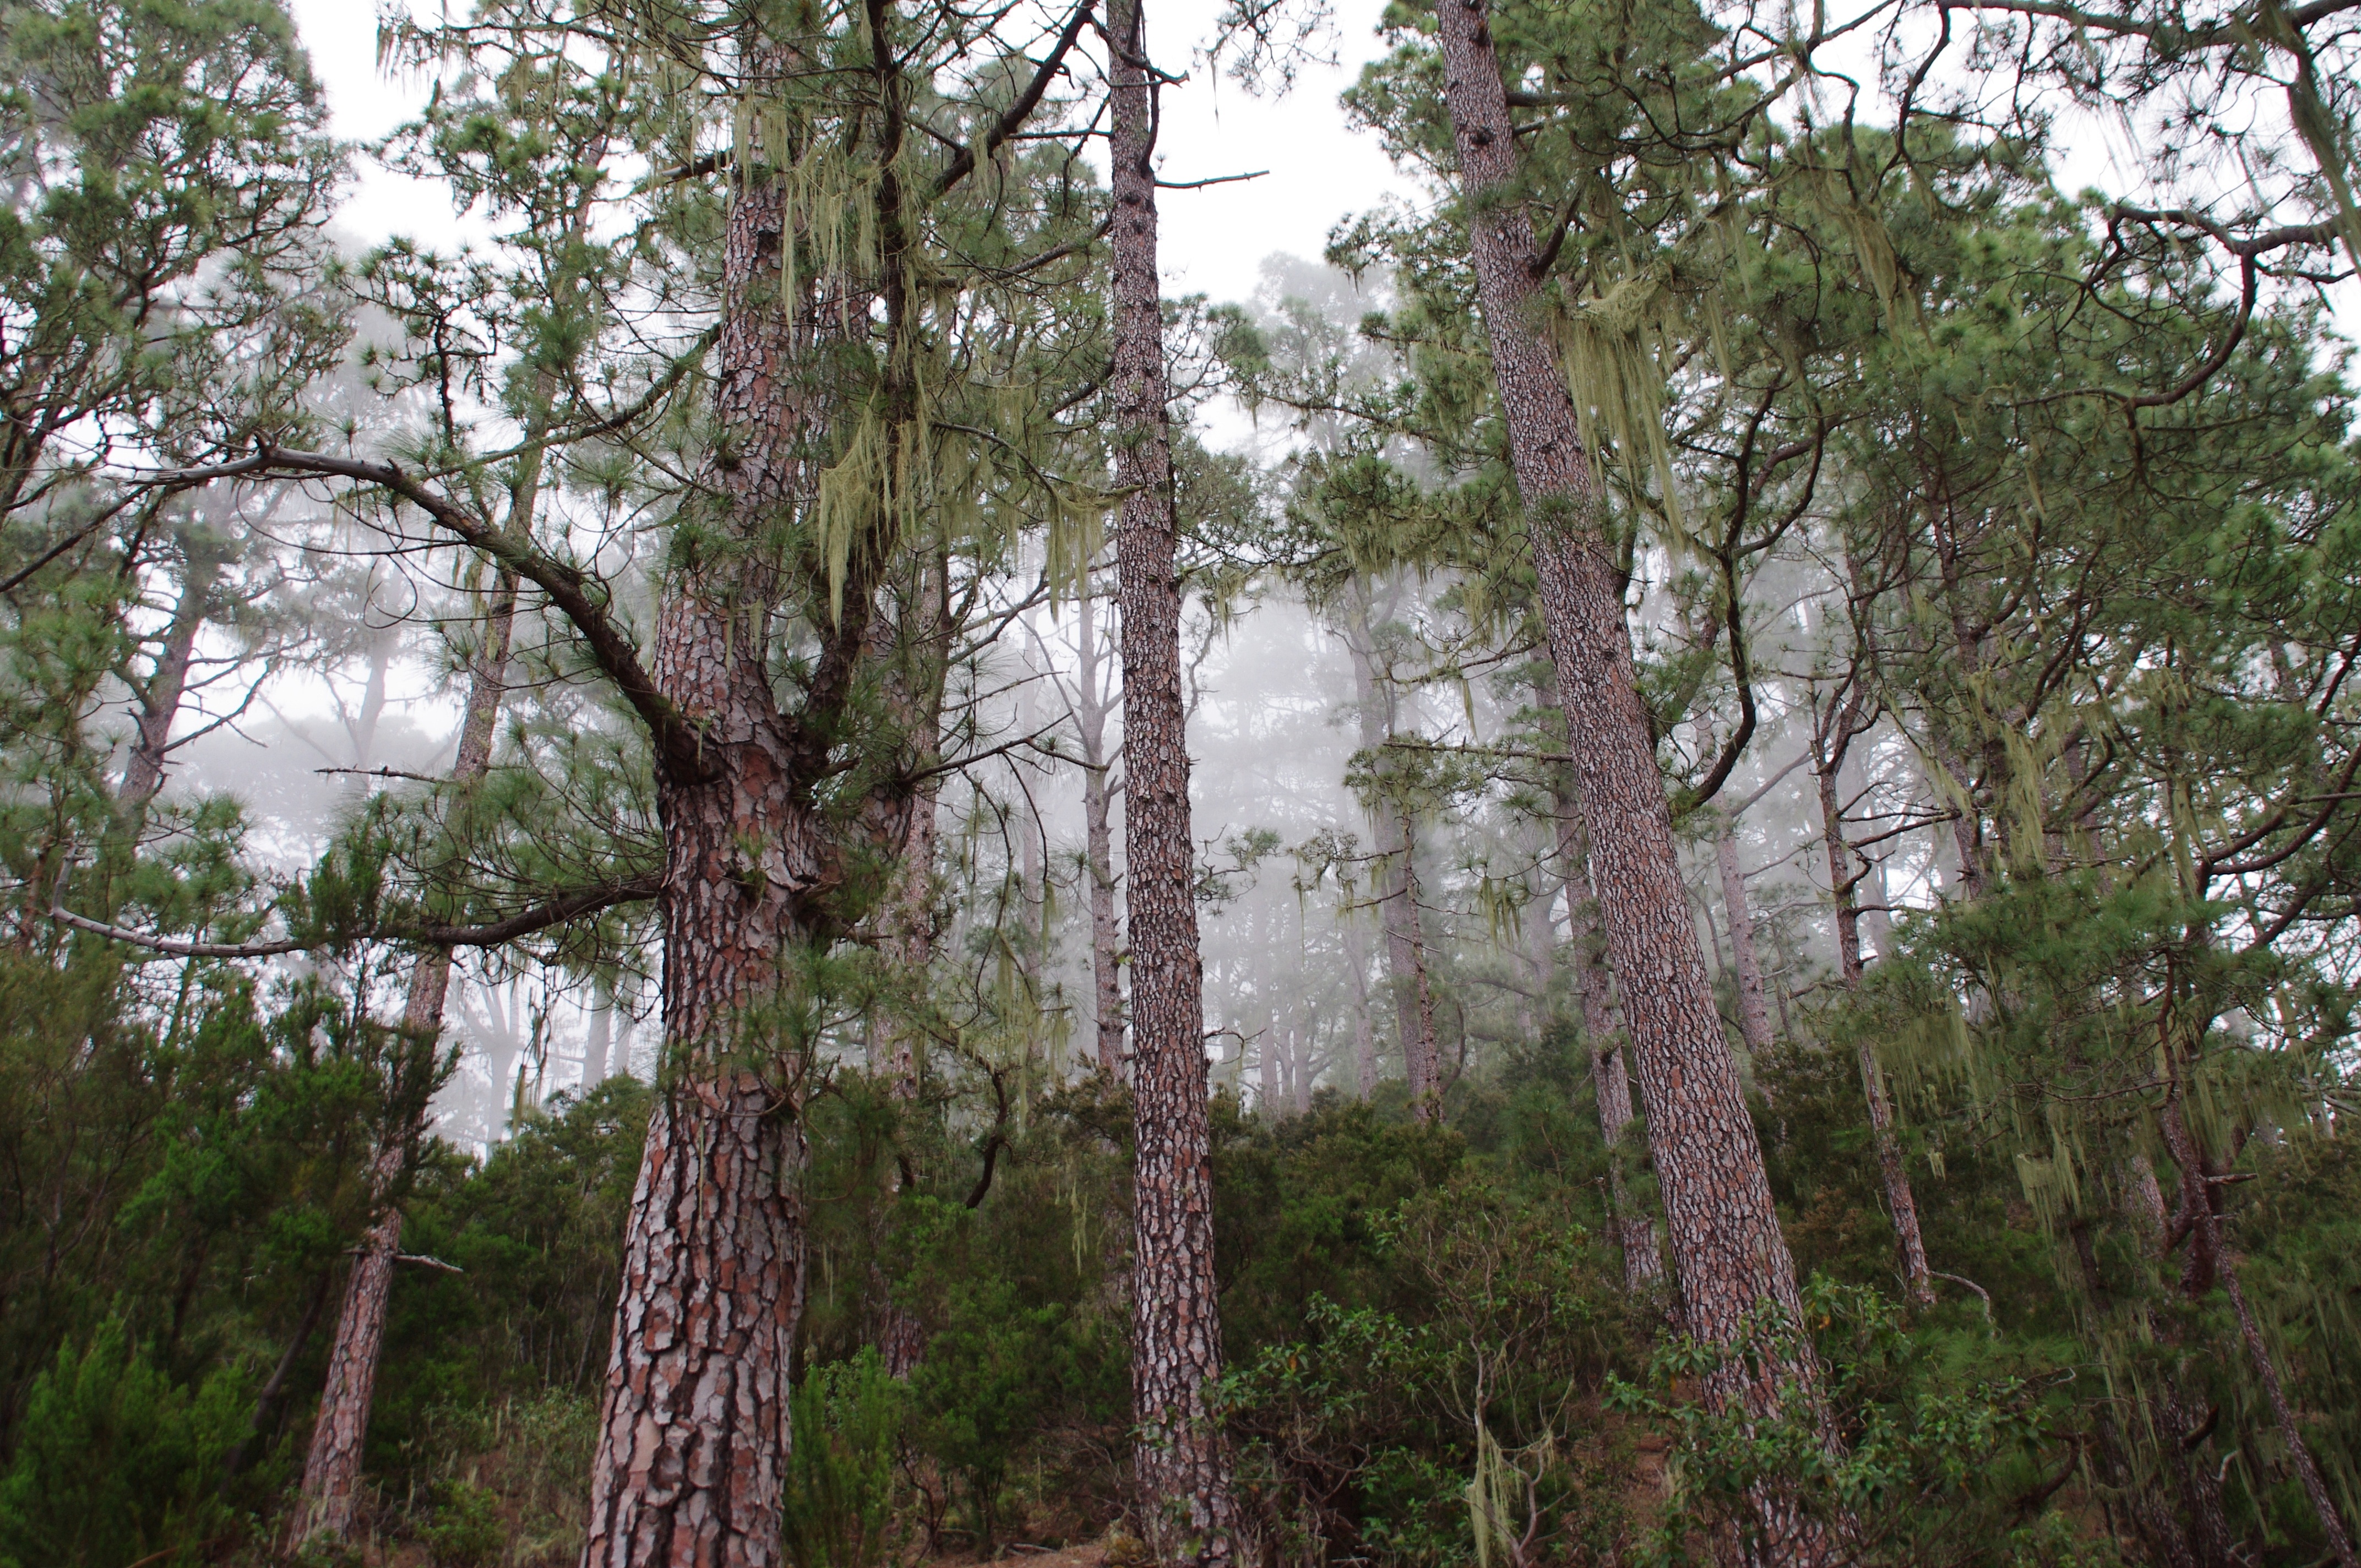
tree, nature, forest, branch, plant, fog, flower, trunk, atmosphere, jungle, trees, spruce, vegetation, rainforest, deciduous, grove, woodland, habitat, mood, larch, ecosystem, flowering plant, biome, cloud forest, old growth forest, natural environment, woody plant, temperate broadleaf and mixed forest, temperate coniferous forest, land plant